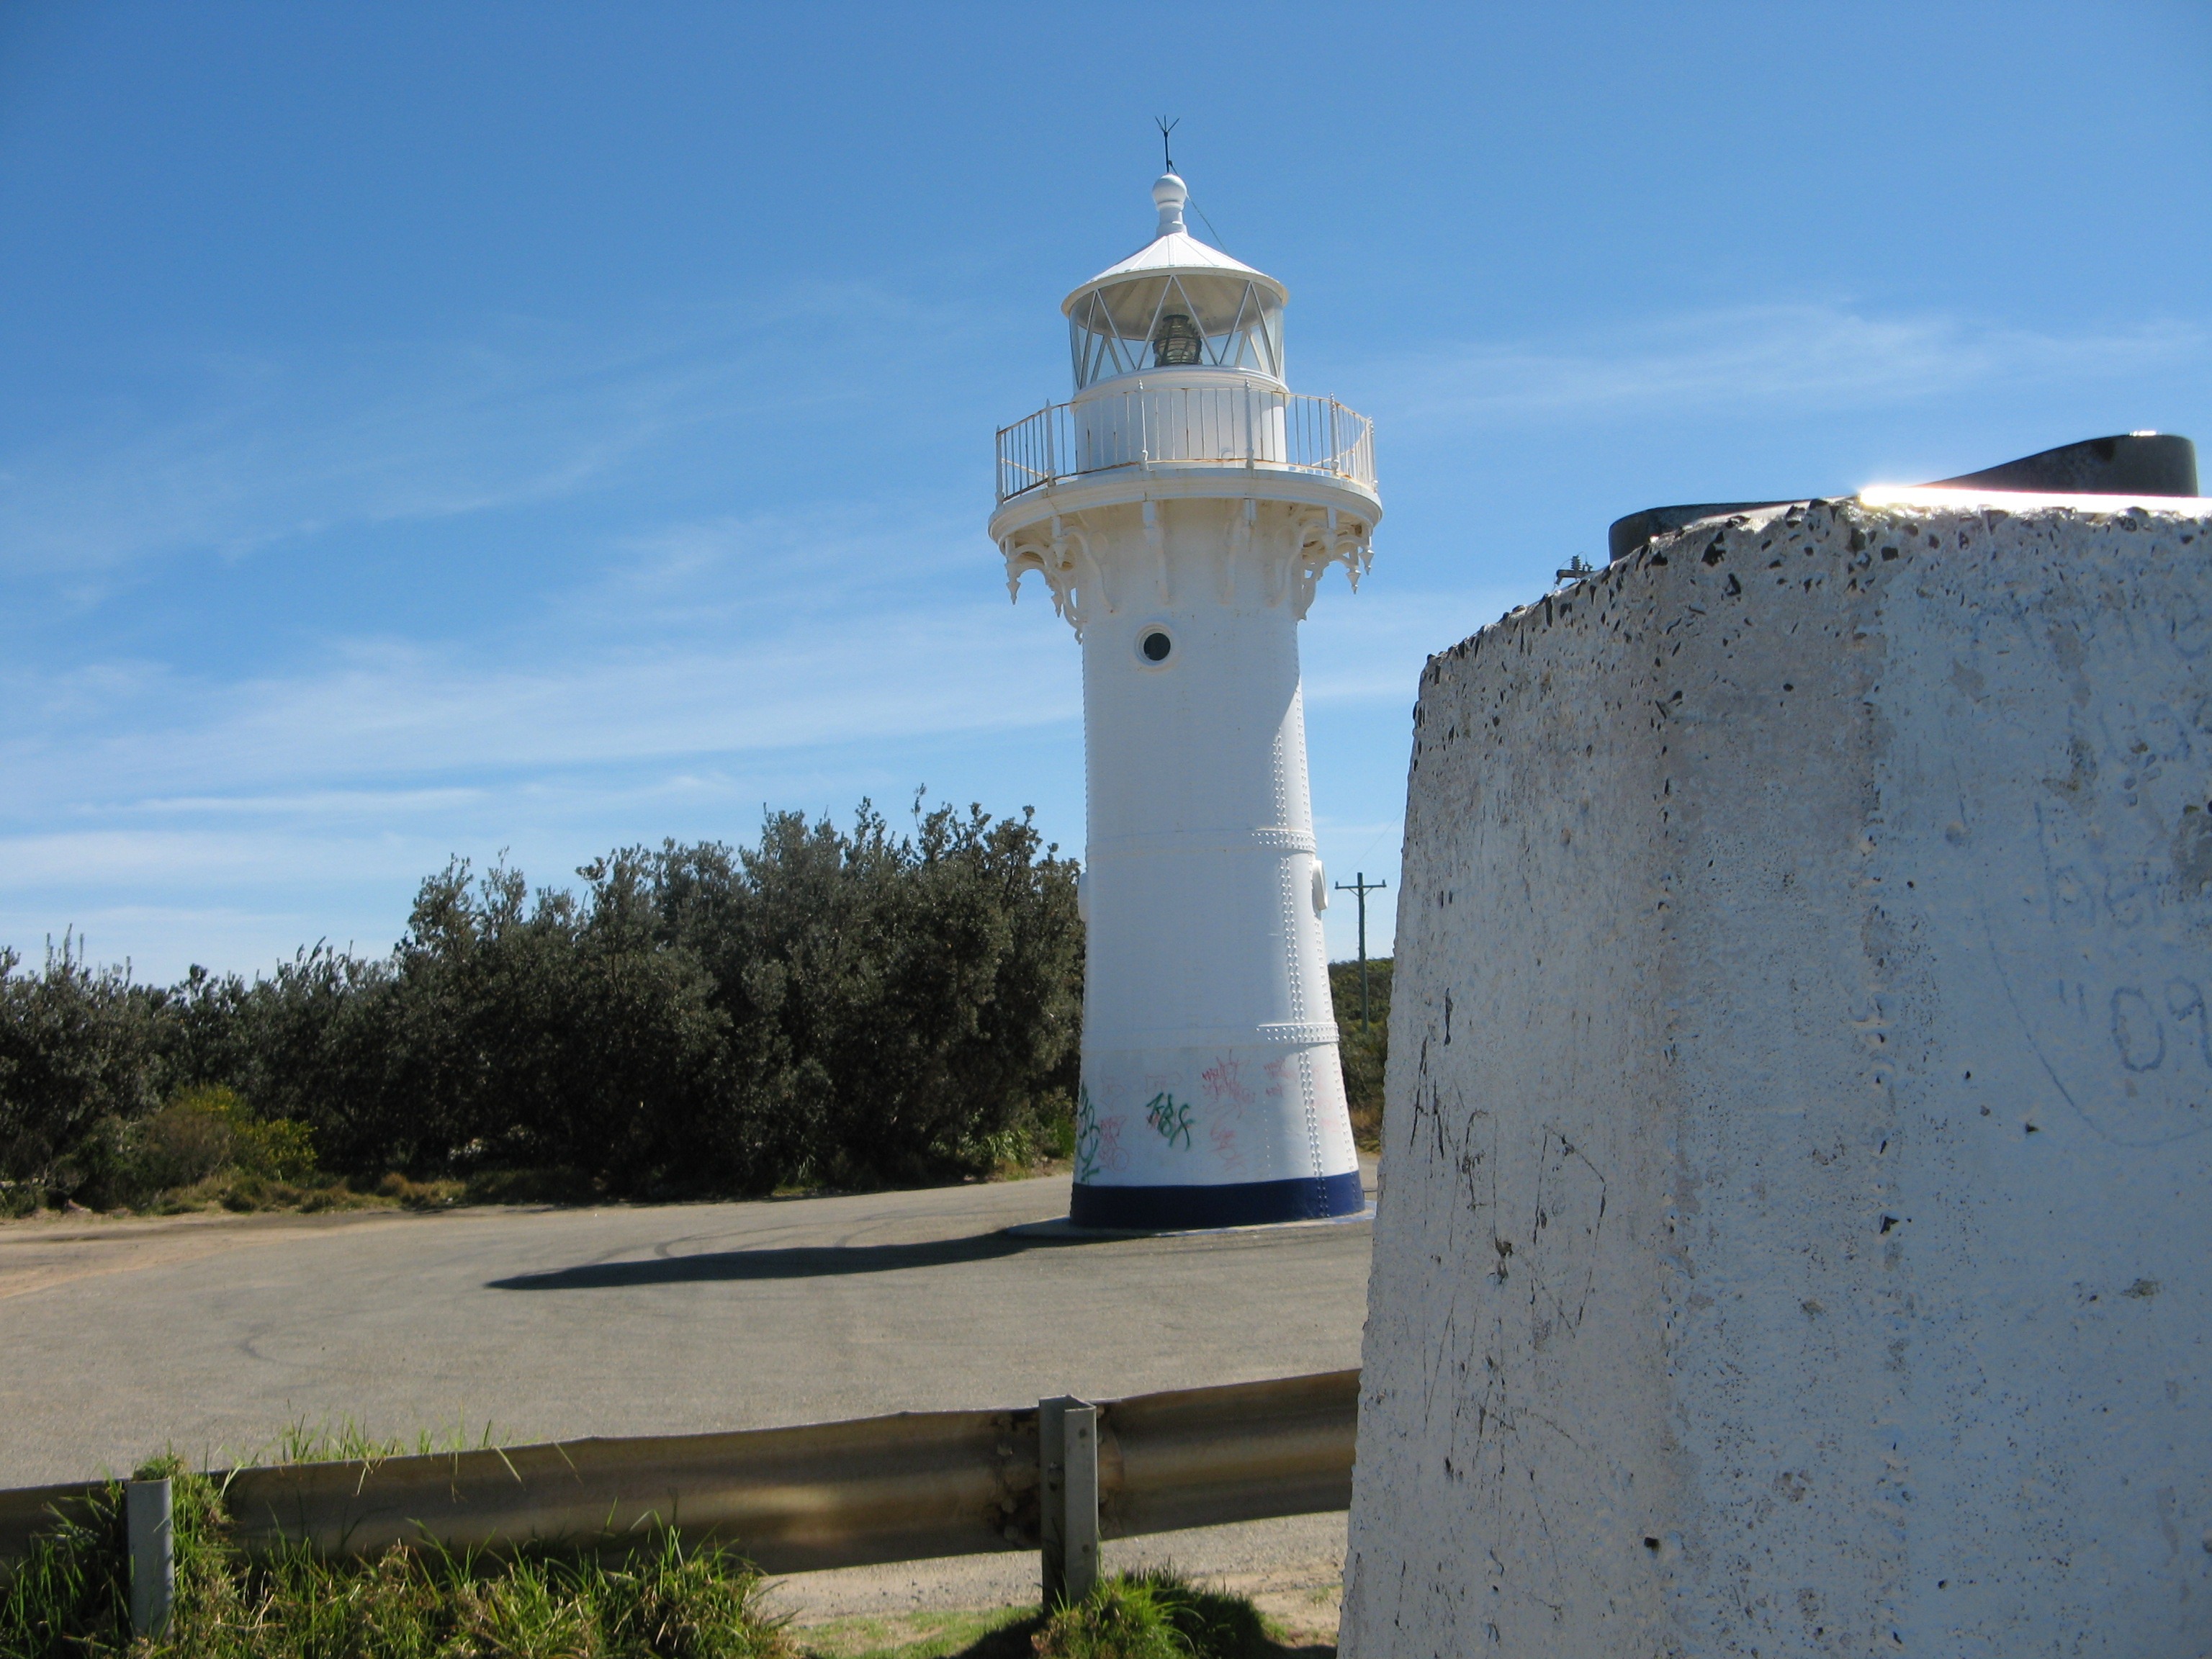
sea, coast, cloud, lighthouse, sky, white, bush, tower, blue sky